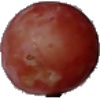
Label: Grape Pink 1